Moses Bowness

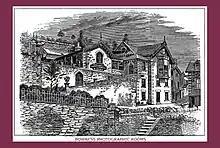
Moses Bowness Photographic Establishment

Moses became acquainted with the eccentric 'Poet Close' in 1860 and they helped each other's businesses in that Moses photographed him and sold his books, while John Close wrote about and advertised his studio in his various pamphlets and books.